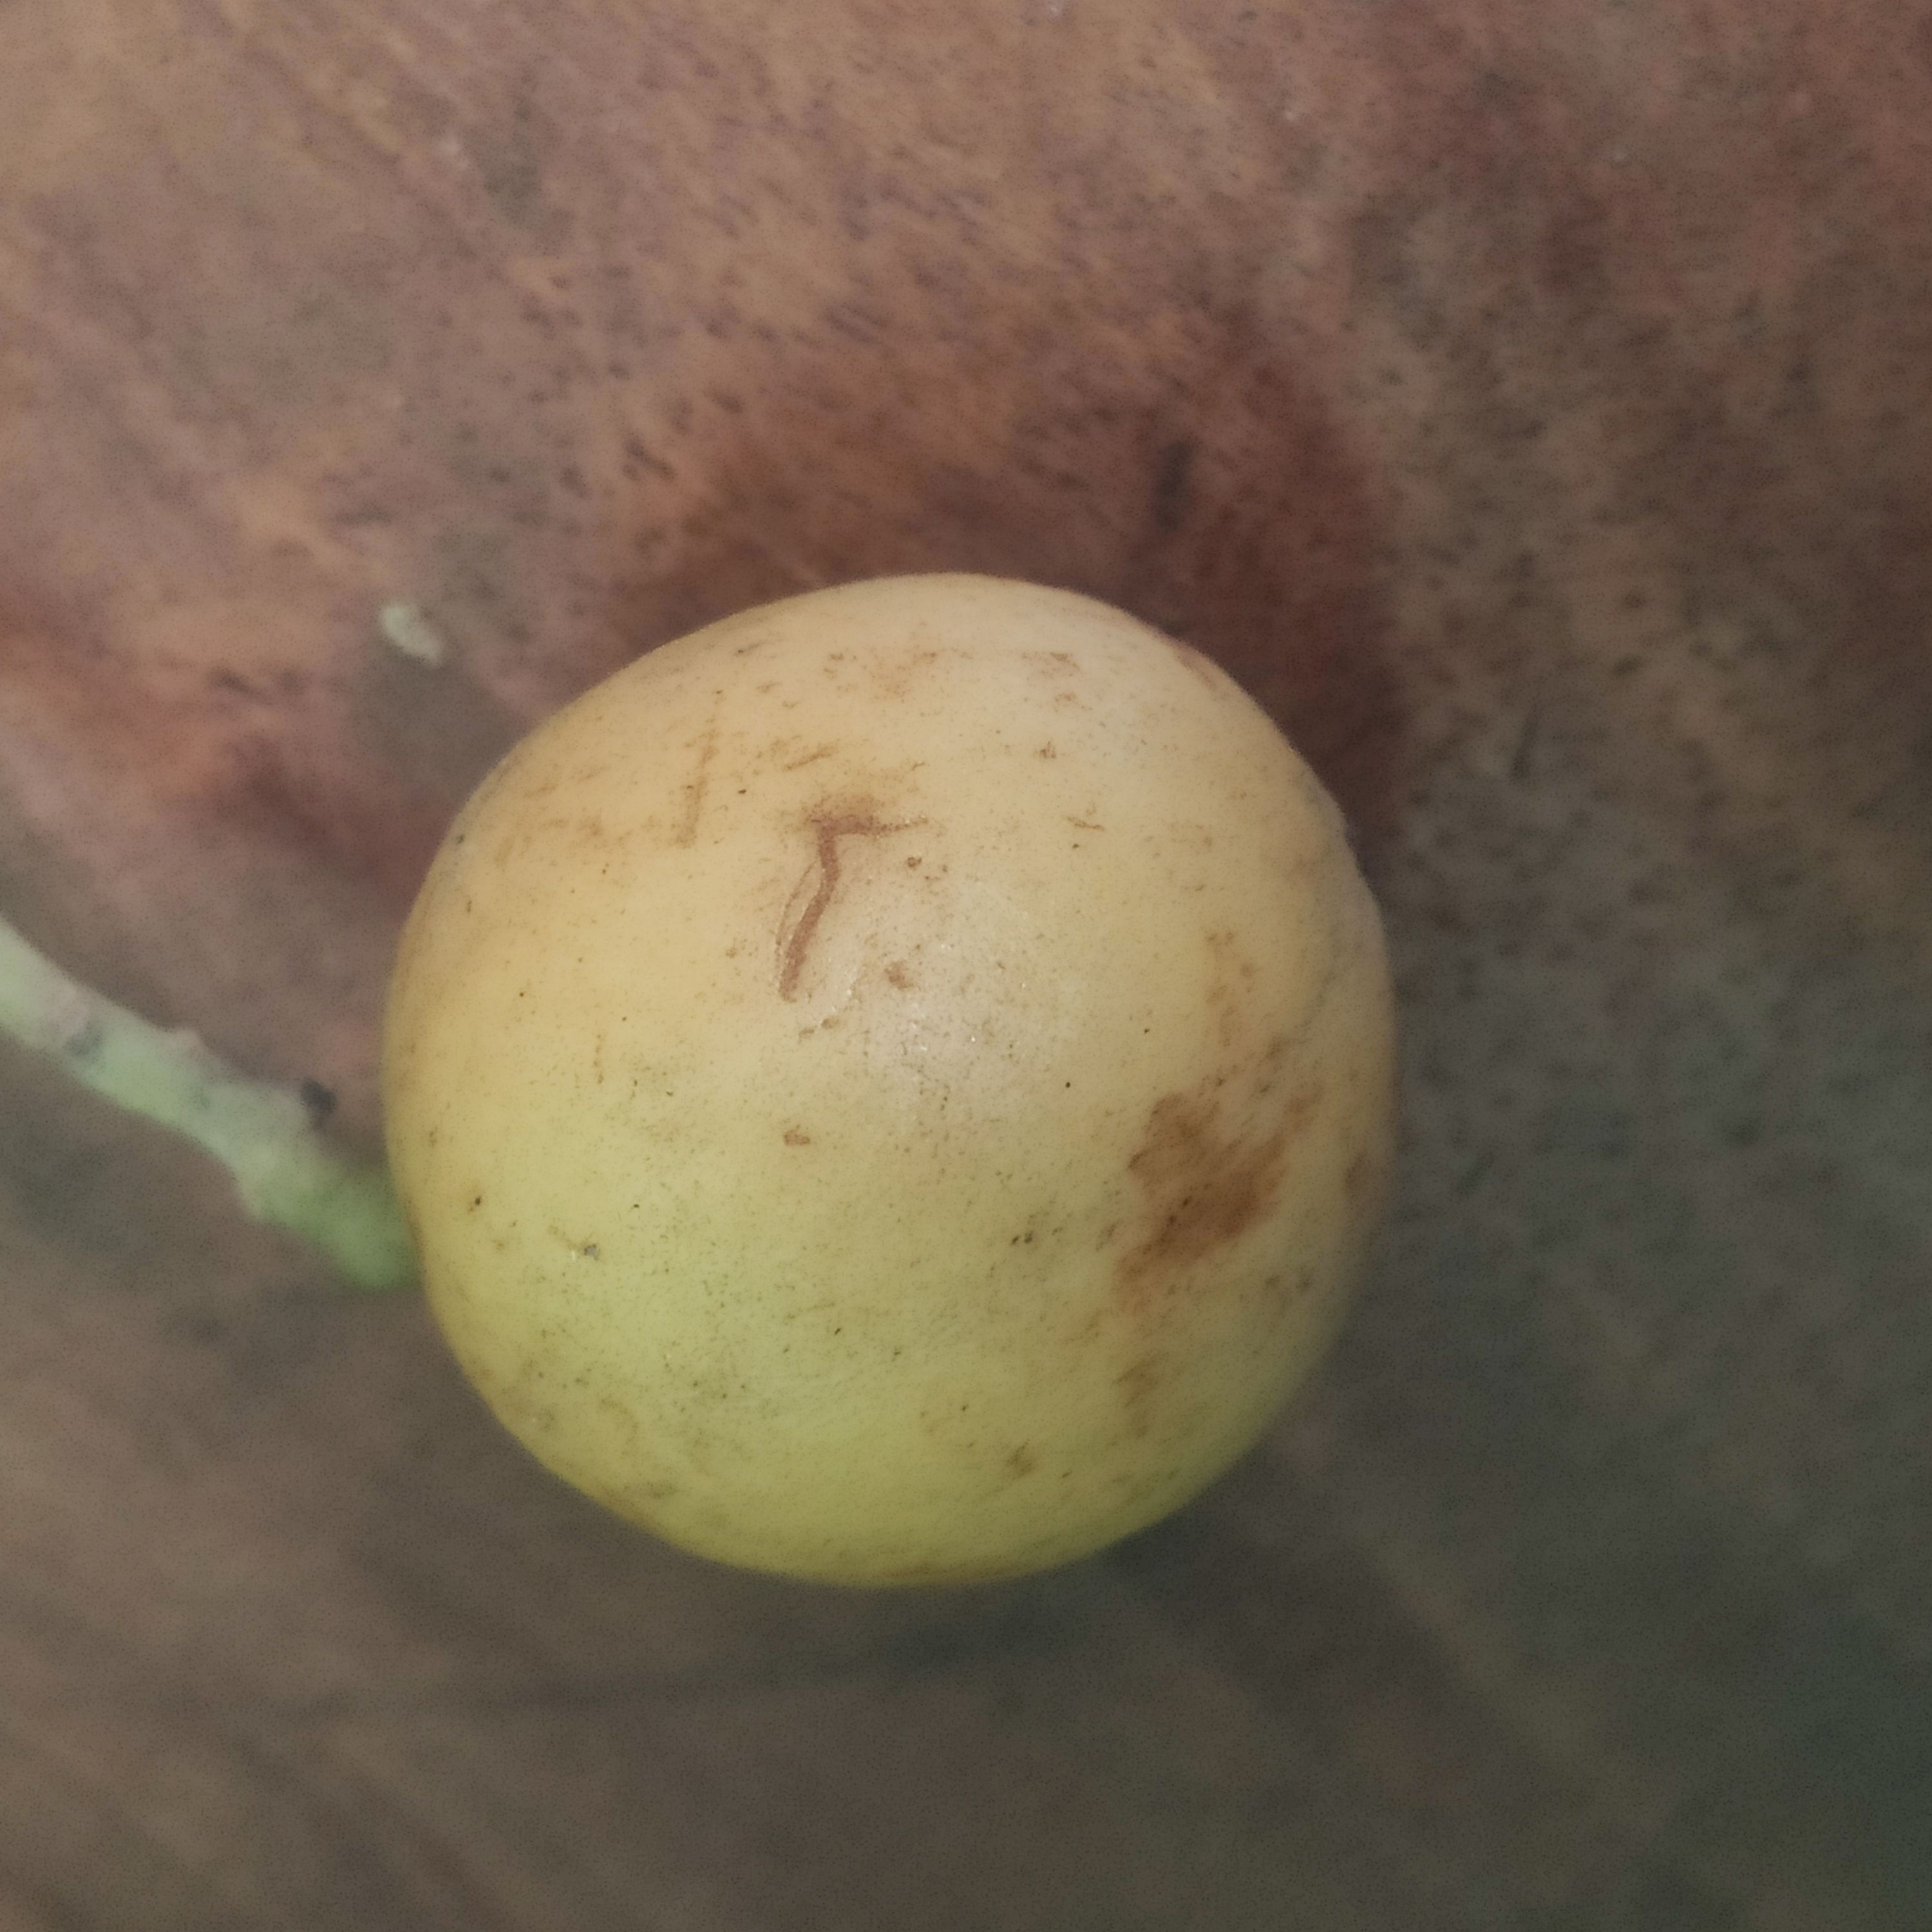
Fruit: burmese-grape
Grade: 1st-grade